Noah Awassi

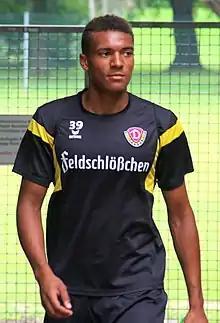
Awassi in 2016

Noah Montheo Awassi (born 10 March 1998) is a German professional footballer who plays as a centre-back for Würzburger Kickers.